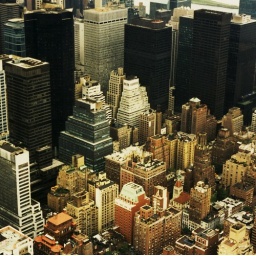
Manhattan's black skyscrapers seem to spring up like mushrooms in a field of bricks...